Siargao

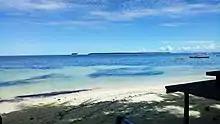
Guyam Island (left) and Daku Island (right) visible from the beach at General Luna

There are several islands located off Siargao. The islands in General Luna include Guyam Island, Pansukian or Naked Island (a sandbar), and Daku Island. These are typically included in island-hopping tours that are popular activities being offered to tourists visiting the island.